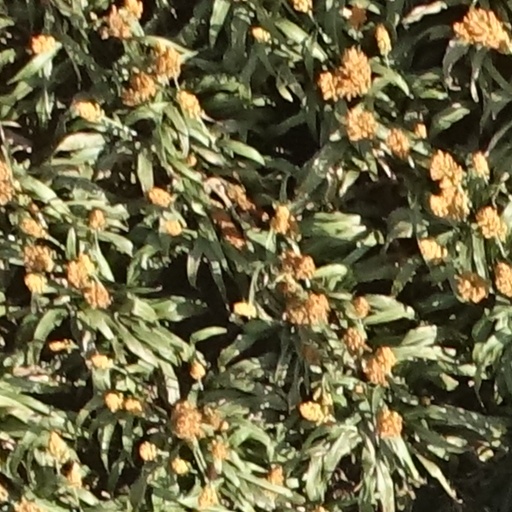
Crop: sorghum